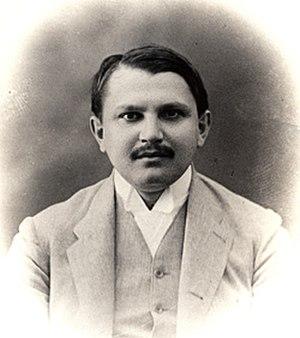
Isidor Bajić est un compositeur et un pédagogue serbe.